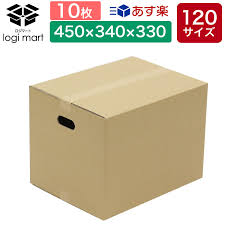
Waste category: cardboard